List of Christmas dishes

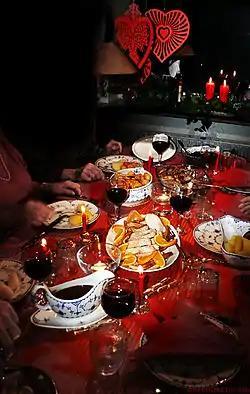
Danish Christmas meal

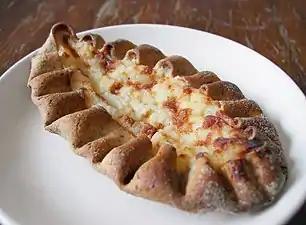
A Karelian pasty

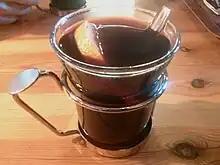
Mulled wine

Christmas smorgasbord from Finland, "joulupöytä", (translated "Yule table"), a traditional display of Christmas food served at Christmas in Finland, similar to the Swedish smörgåsbord, including: